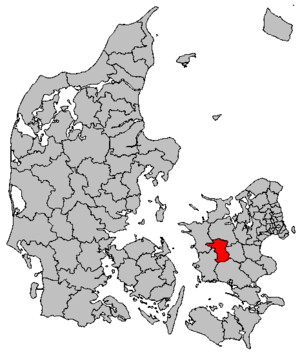
Knabstrup est une localité danoise, située dans la région du Sjælland. Elle est située au sud-ouest de la commune de Holbæk, et compte 1072 habitants en 2011. Elle est rattachée à la commune de Holbæk depuis l'entrée en vigueur de la réforme communale danoise, qui a réduit le nombre des communes de 270 à 98 actuellement, et créé les régions en remplacement des anciens départements.